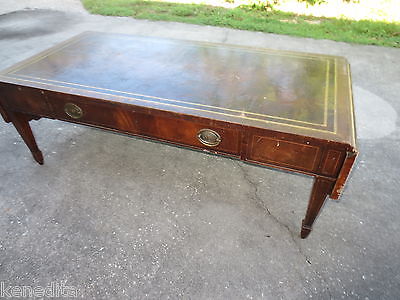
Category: table